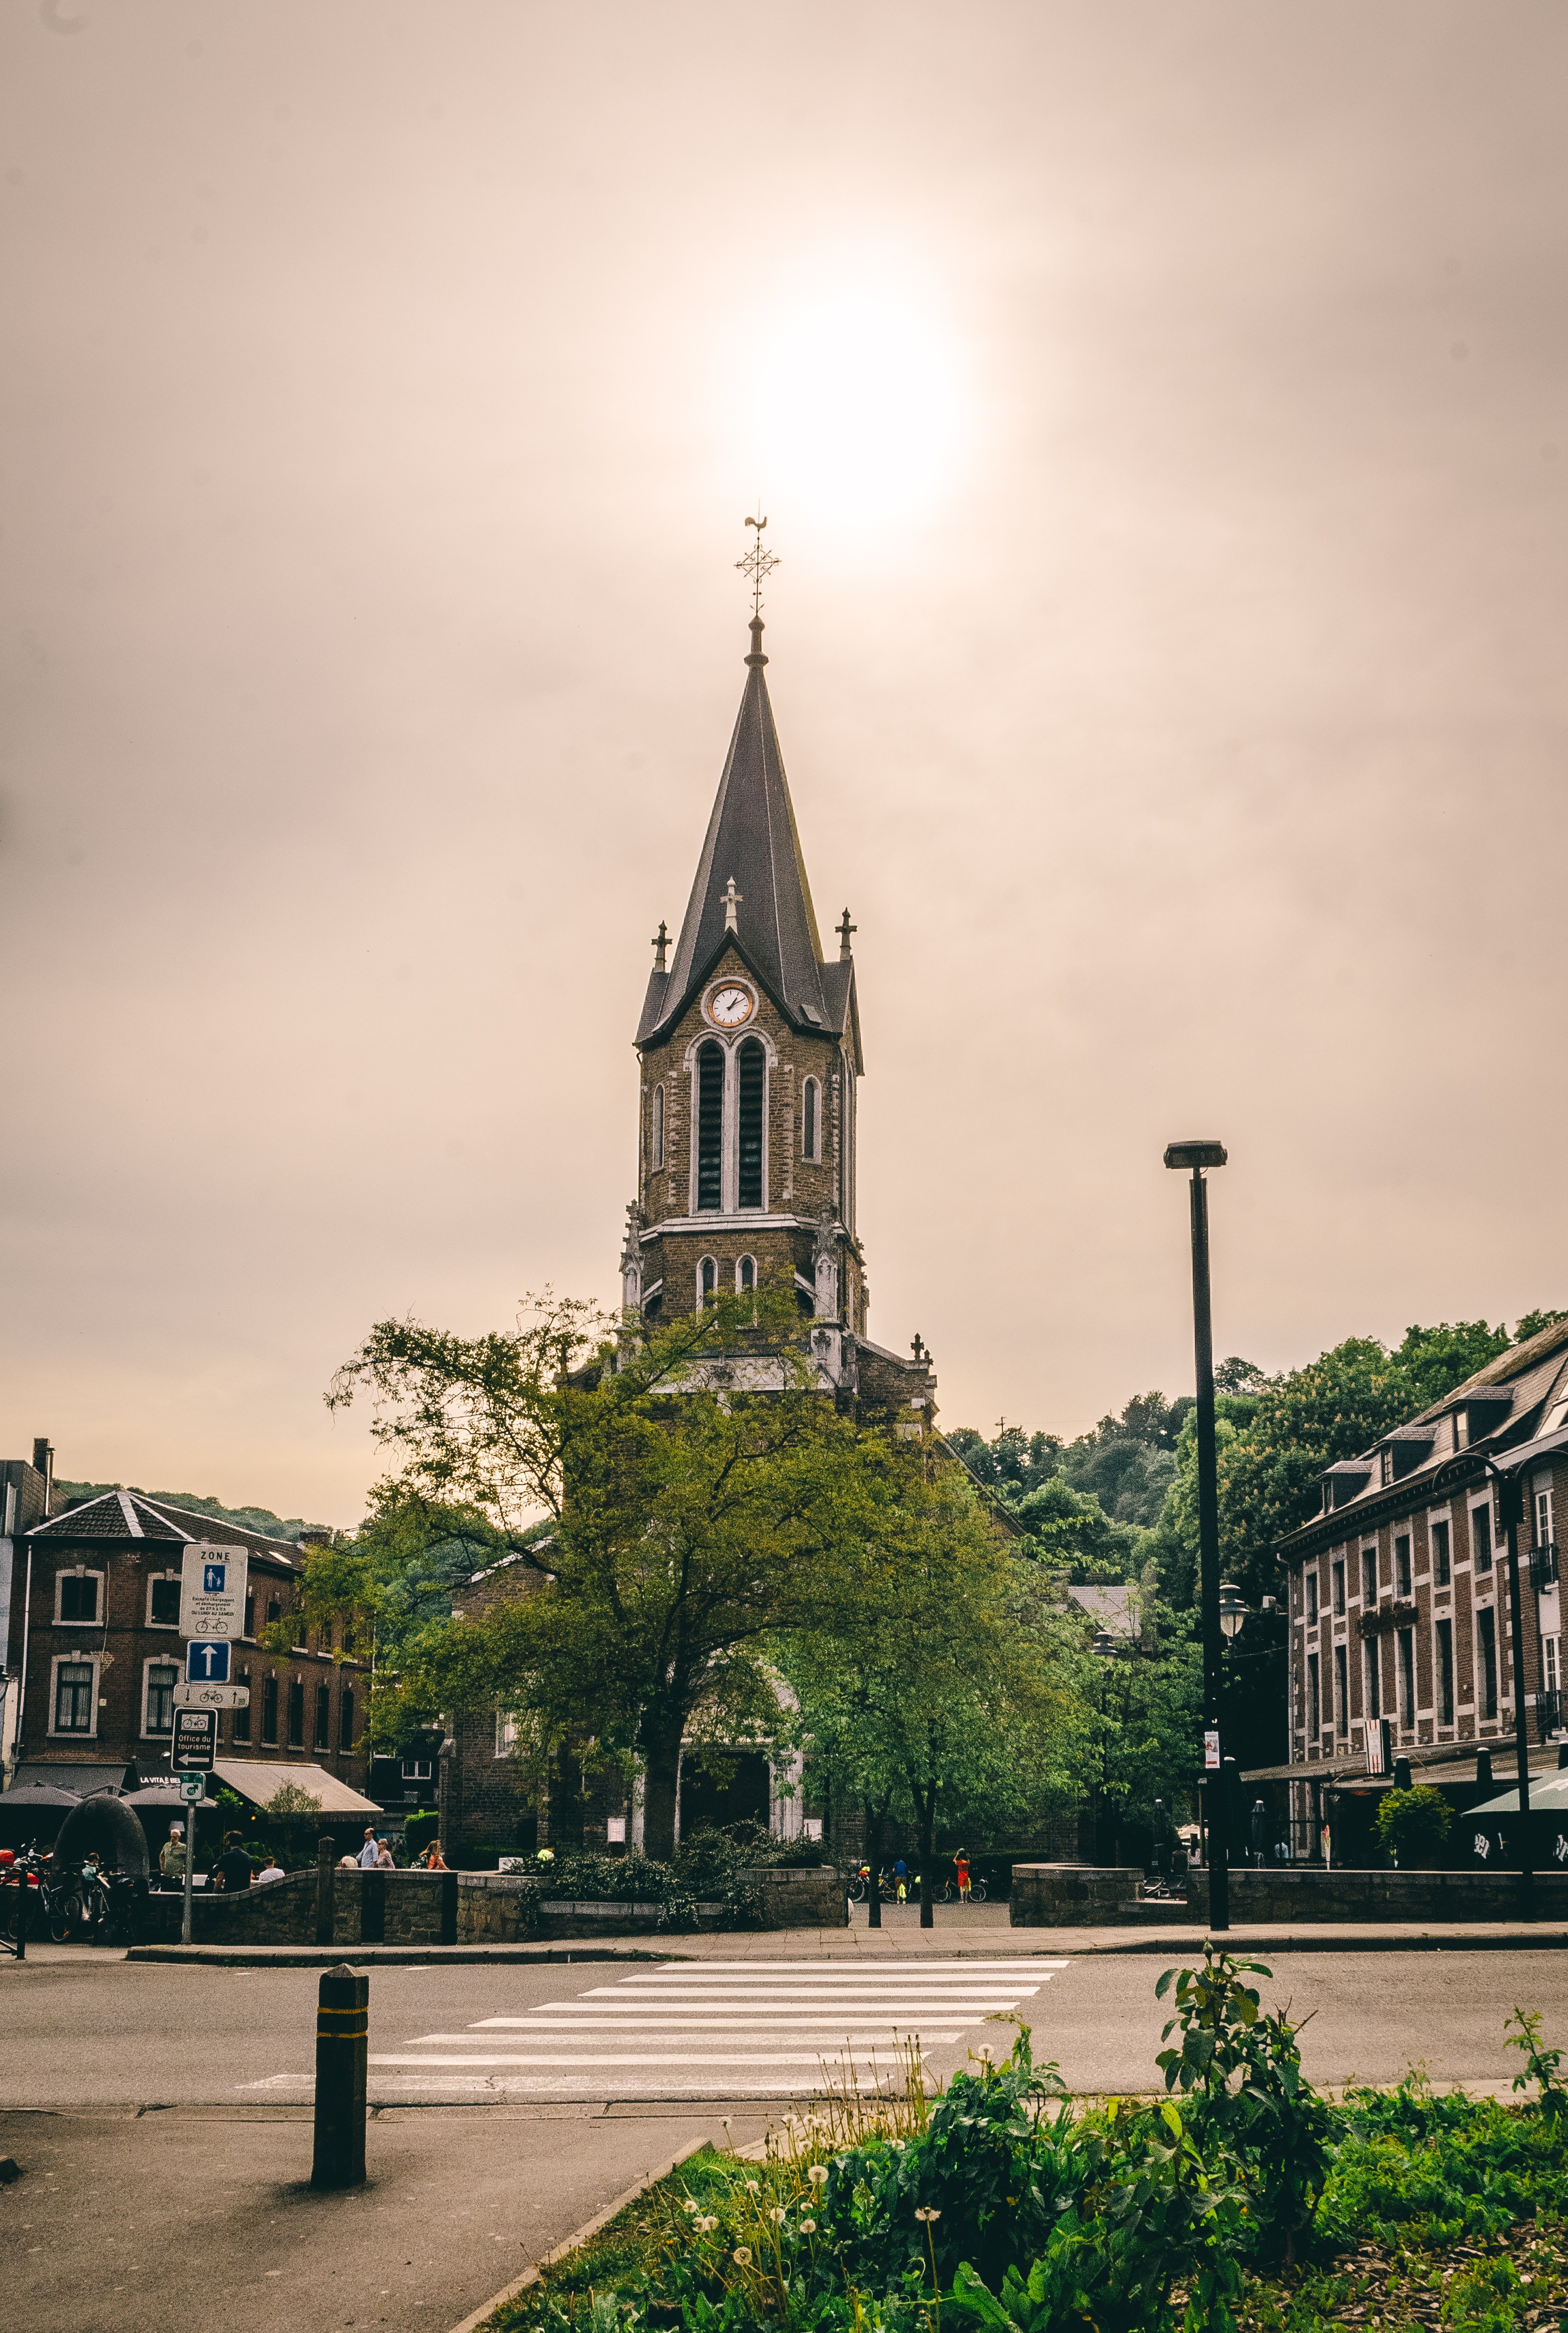
landmark, sky, architecture, urban area, steeple, building, city, town, church, tree, cloud, spire, place of worship, tower, infrastructure, cathedral, metropolitan area, street, road, vacation, plant, metropolis, tourist attraction, downtown, tourism, river, house, monument, basilica, chapel